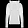
Label: Pullover